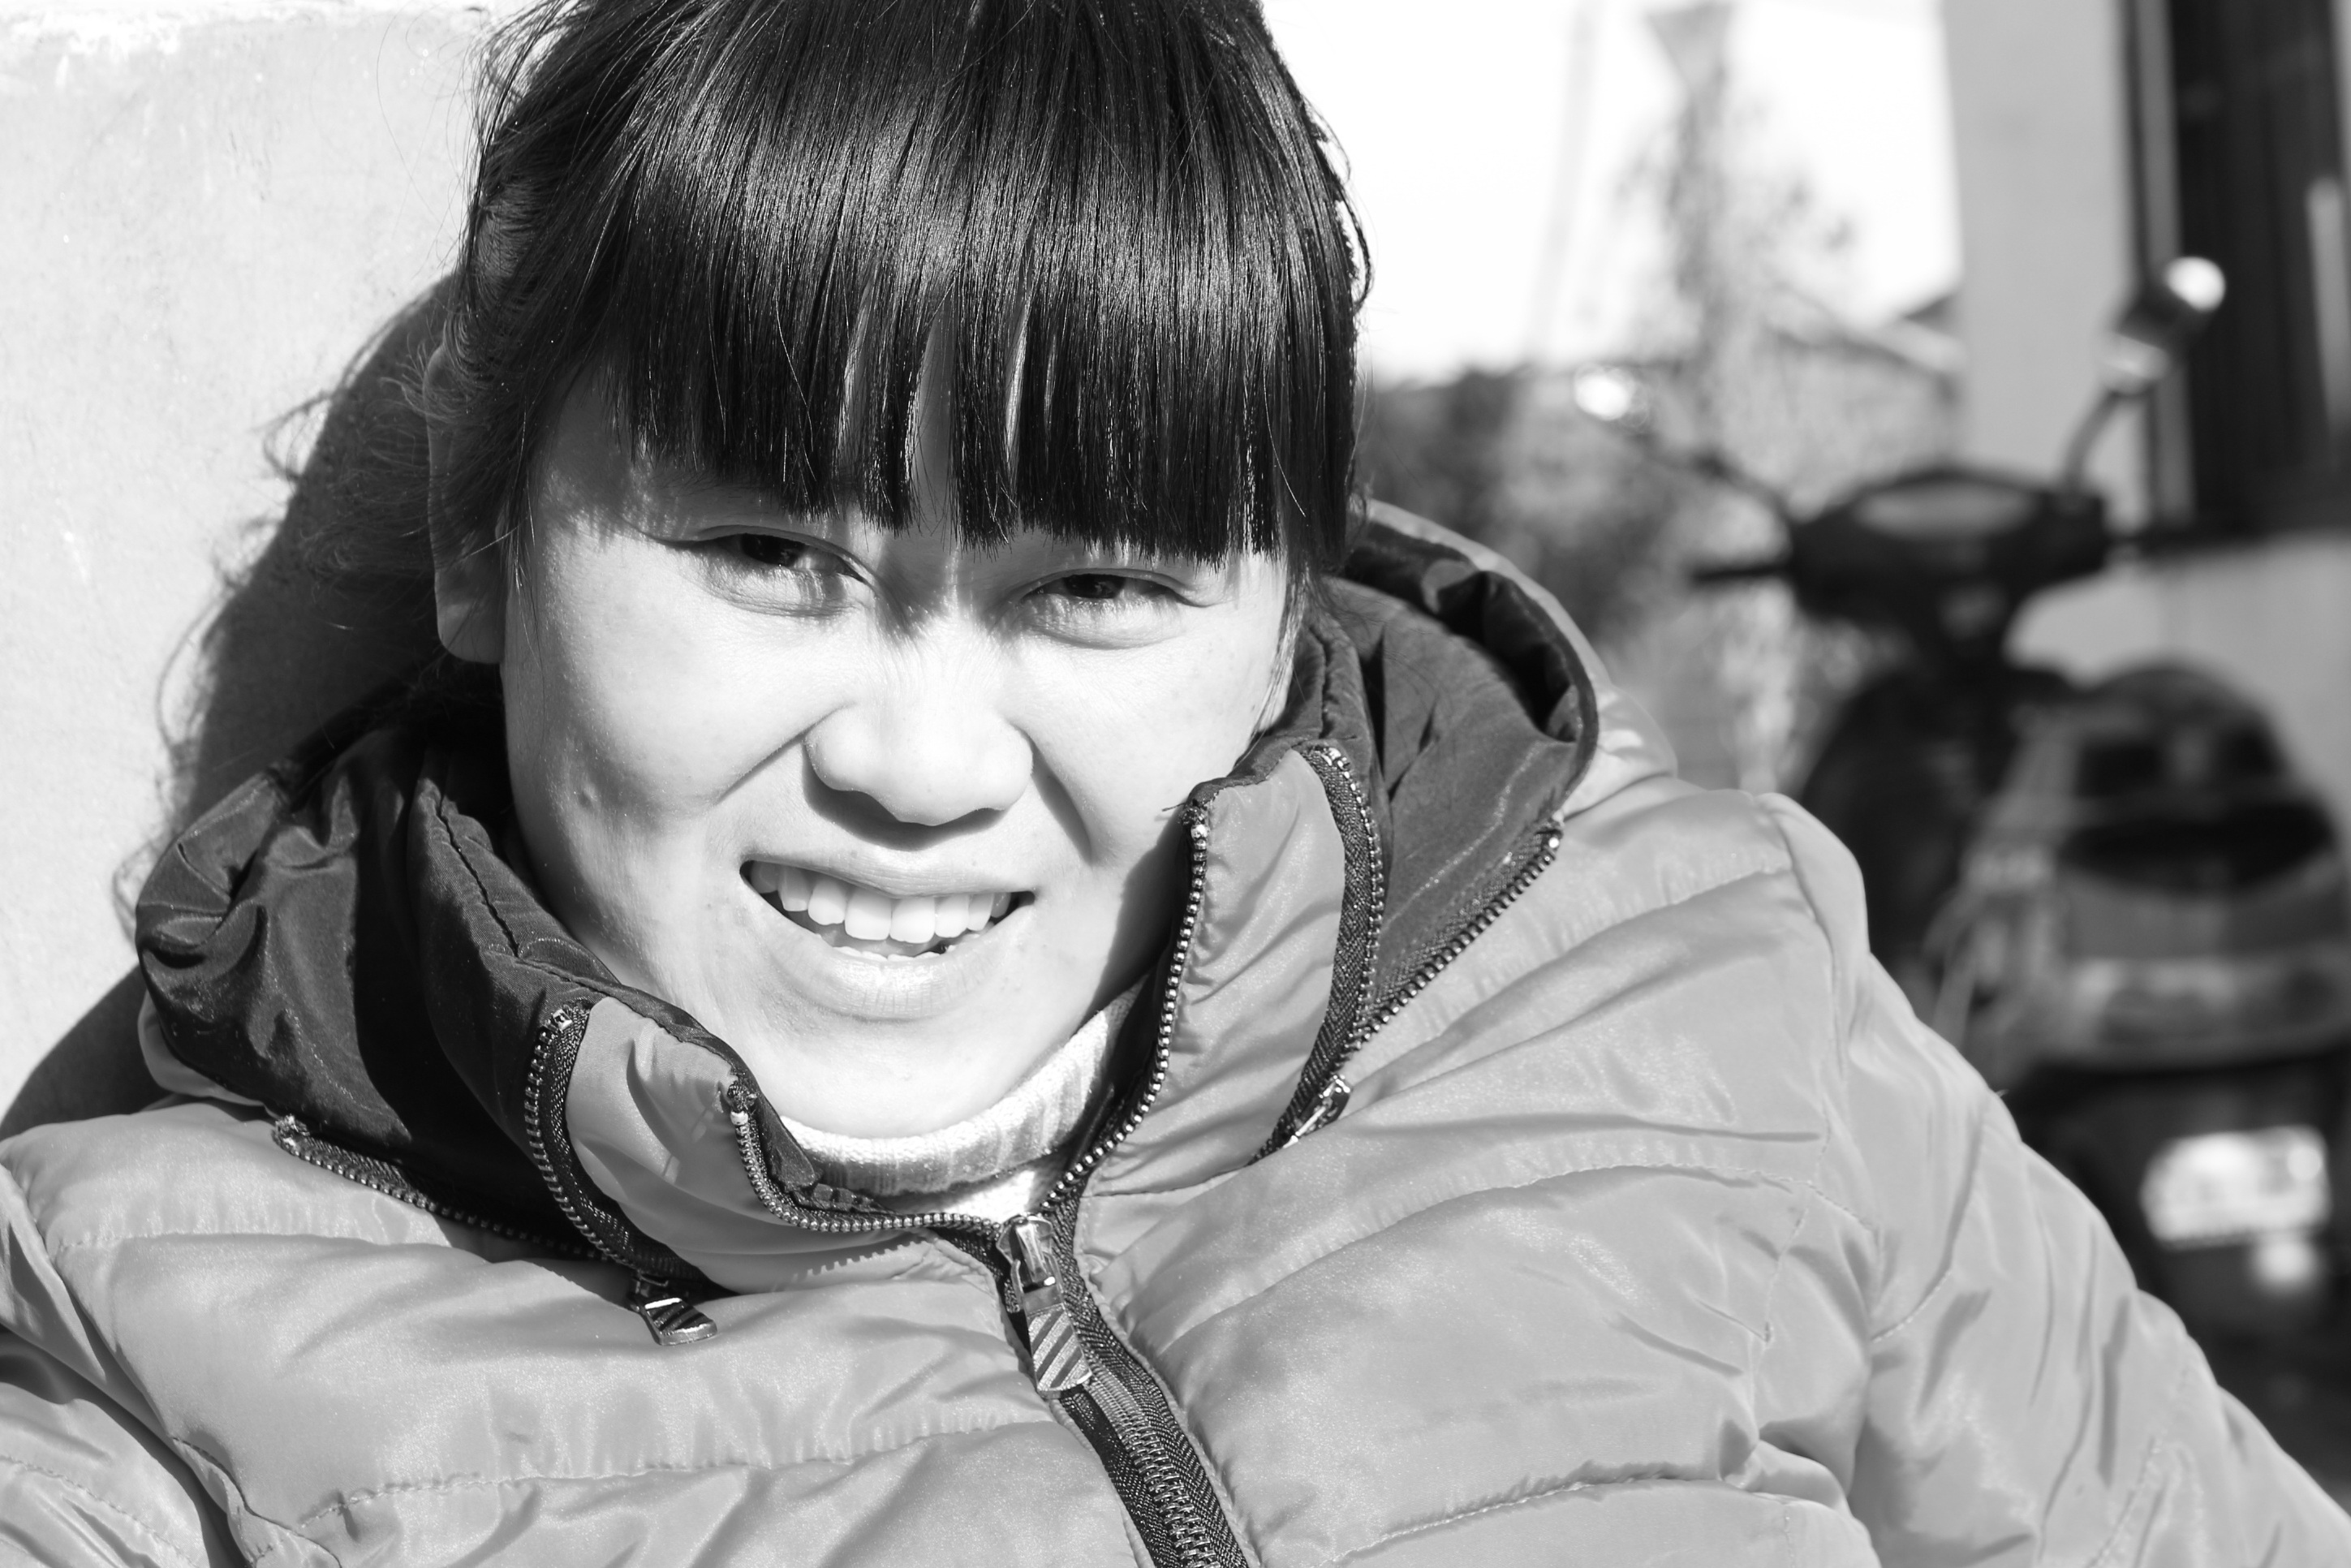
person, winter, black and white, people, sunshine, woman, white, street, photography, male, portrait, asia, child, black, monochrome, facial expression, smile, laugh, face, eye, snapshot, china, laughter, emotion, monochrome photography, daily life, portrait photography